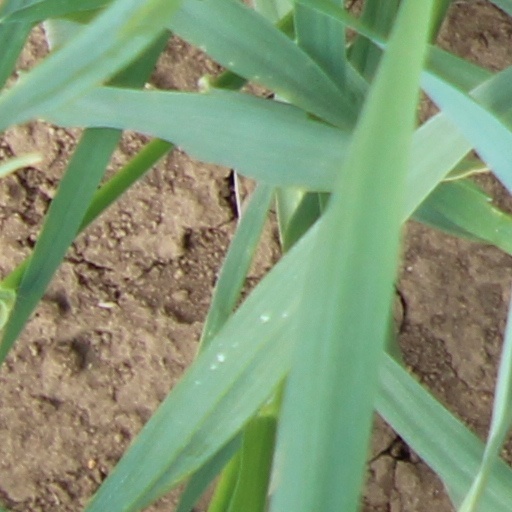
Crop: wheat